Information engineering

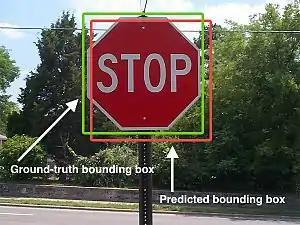
Object detection for a stop sign

The components of information engineering include more theoretical fields such as Electromagnetism, machine learning, artificial intelligence, control theory, signal processing, and microelectronics, and more applied fields such as computer vision, natural language processing, bioinformatics, medical image computing, cheminformatics, autonomous robotics, mobile robotics, and telecommunications. Many of these originate from Computer Engineering , as well as other branches of engineering such as electrical engineering, computer science and bioengineering.